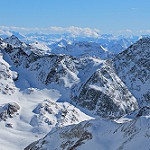
Scene: Outdoor